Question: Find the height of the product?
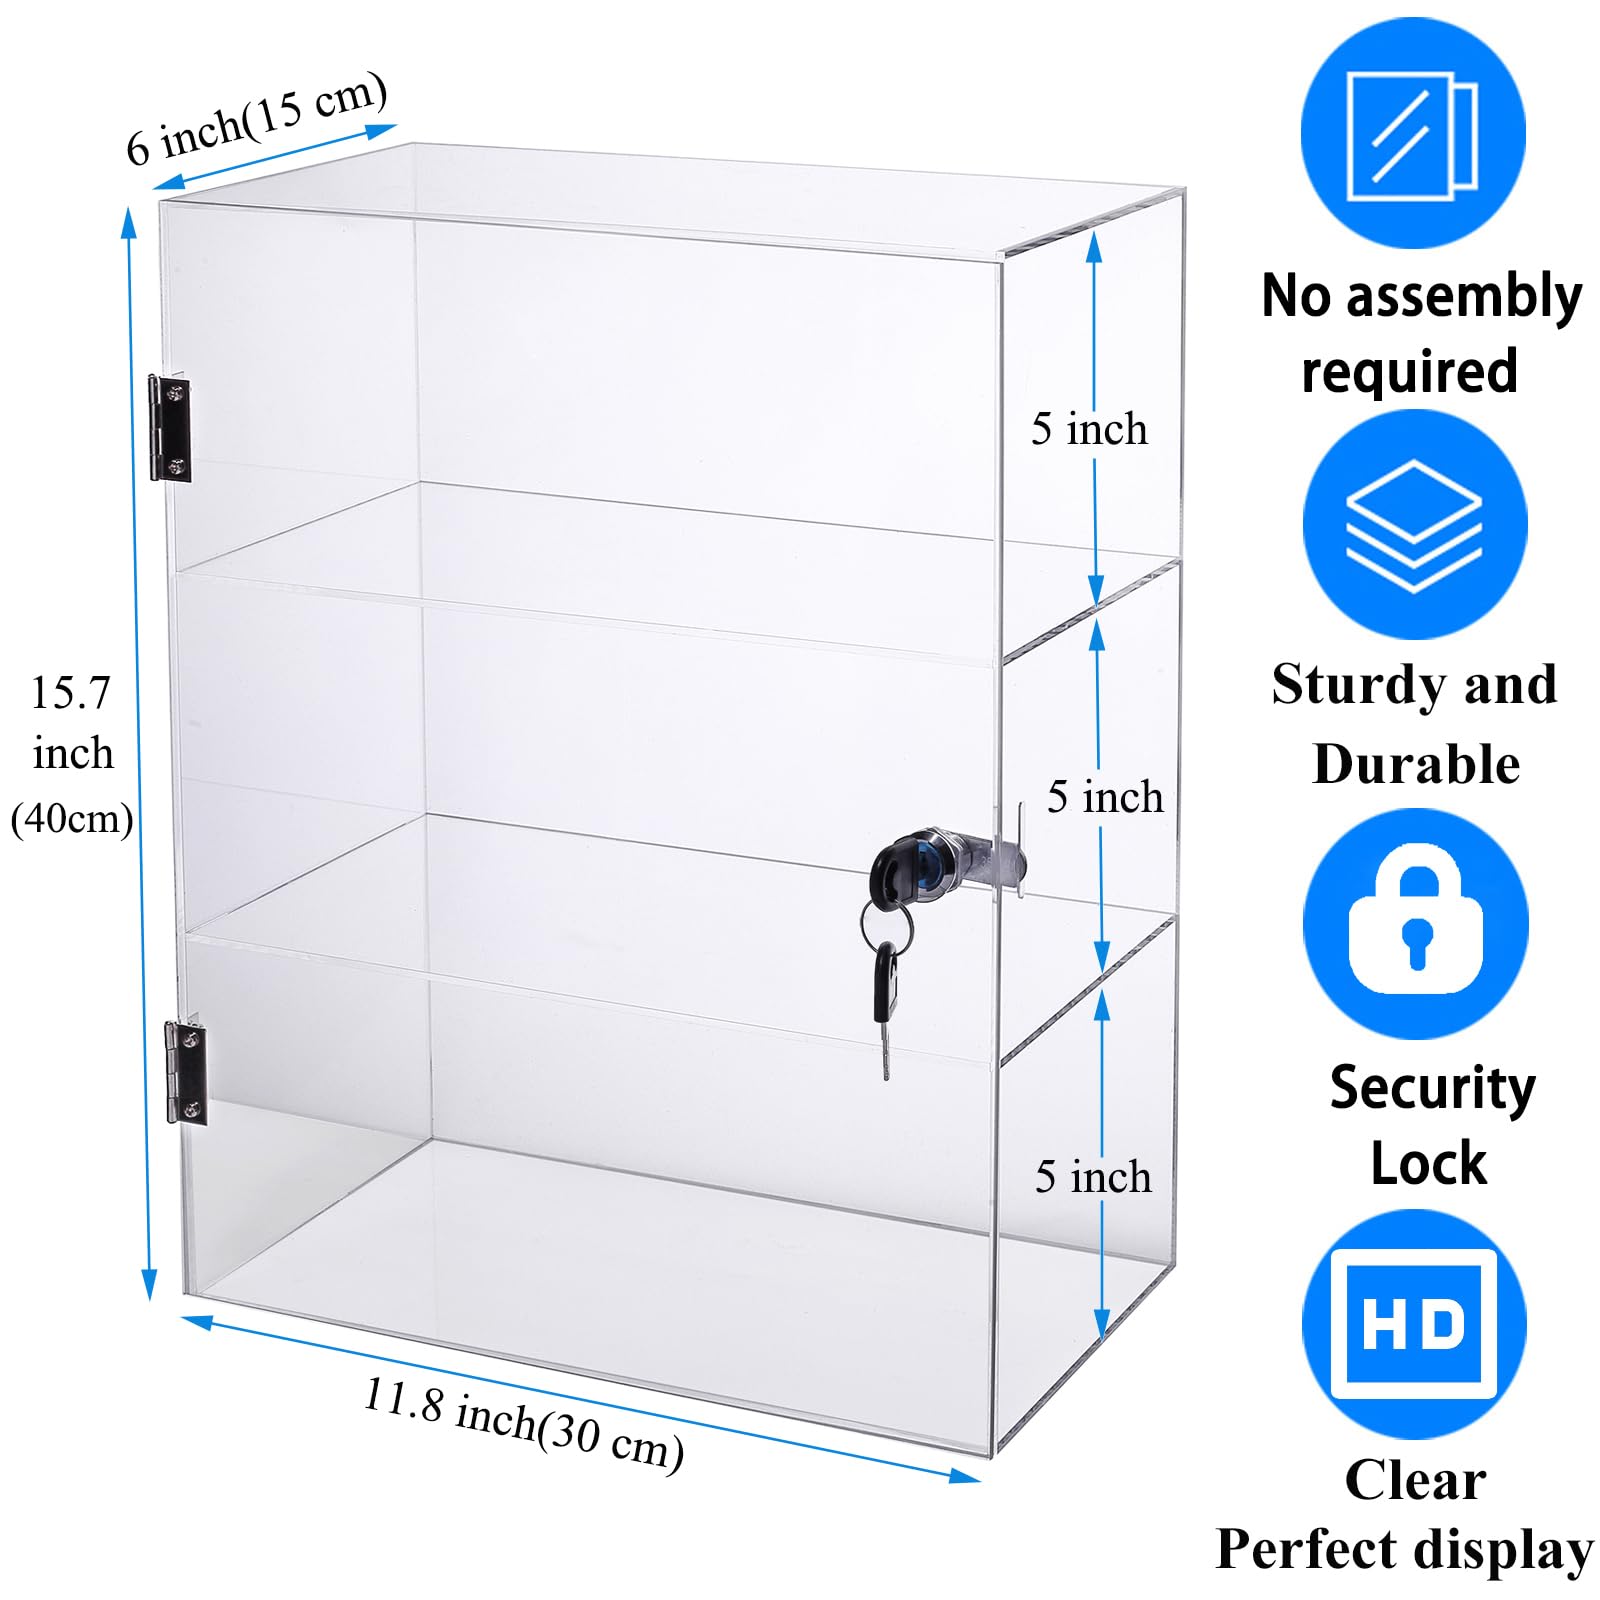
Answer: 40.0 centimetre